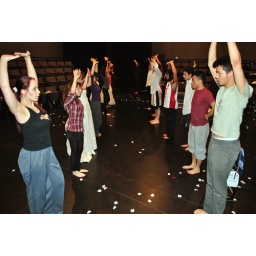
The cast of &amp;quot;Big Love&amp;quot; rehearse inside the black box theater in the Valley Performing Arts Center. The show opens Friday.